1st Dorsetshire Artillery Volunteers

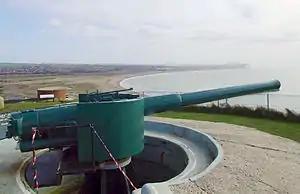
Mk VII 6-inch gun in typical coast defence emplacement, preserved at Newhaven Fort.

79th Brigade joined Fourth Army on 18 August, soon after the beginning of the final Hundred Days Offensive. On 29 September IX Corps carried out an assault crossing of the St Quentin Canal, with 79th Bde amongst the mass of artillery supporting the operation. The heavy guns continued firing on the canal banks until the last possible moment as 137th (Staffordshire) Brigade stormed the outpost line and then scrambled across the canal in the morning mist. IX Corps continued to attack, at the Beaurevoir Line on 8 October, and the River Selle on 17 October. The first day of the battle went well, one German counter-attack being broken up when all available guns were turned onto it. Steady progress was also made on the second and third days as Fourth Army closed up to the Sambre Canal.